Youngstown, Ohio

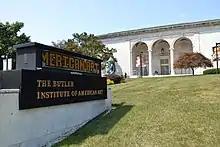
The Butler Institute of American Art was the first museum in the country dedicated to American art.

The North Side consists of the Brier Hill, Crandall Park, North Heights, and Wick Park neighborhoods and the northern section of the Riverbend Industrial Park. Brier Hill was considered one of the city's cultural hotbeds due to many Welsh, Irish, Italian, and African American migrants settling in it, but primarily was once viewed as the city's "Little Italy" as reflected by the Brier Hill-style pizza. Each year, at the end of August, the Brier Hill Fest attracts thousands of visitors from Northeast Ohio and Western Pennsylvania. The historic Crandall Park neighborhood was once home to the city's wealthiest families, and many of the mansions of industrial executives are still including in the Crandall Park-Fifth Avenue Historic District.